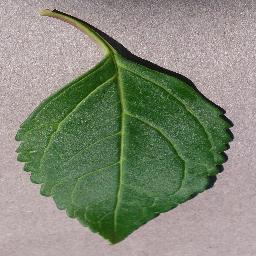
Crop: cherry
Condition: (including_sour)_healthy